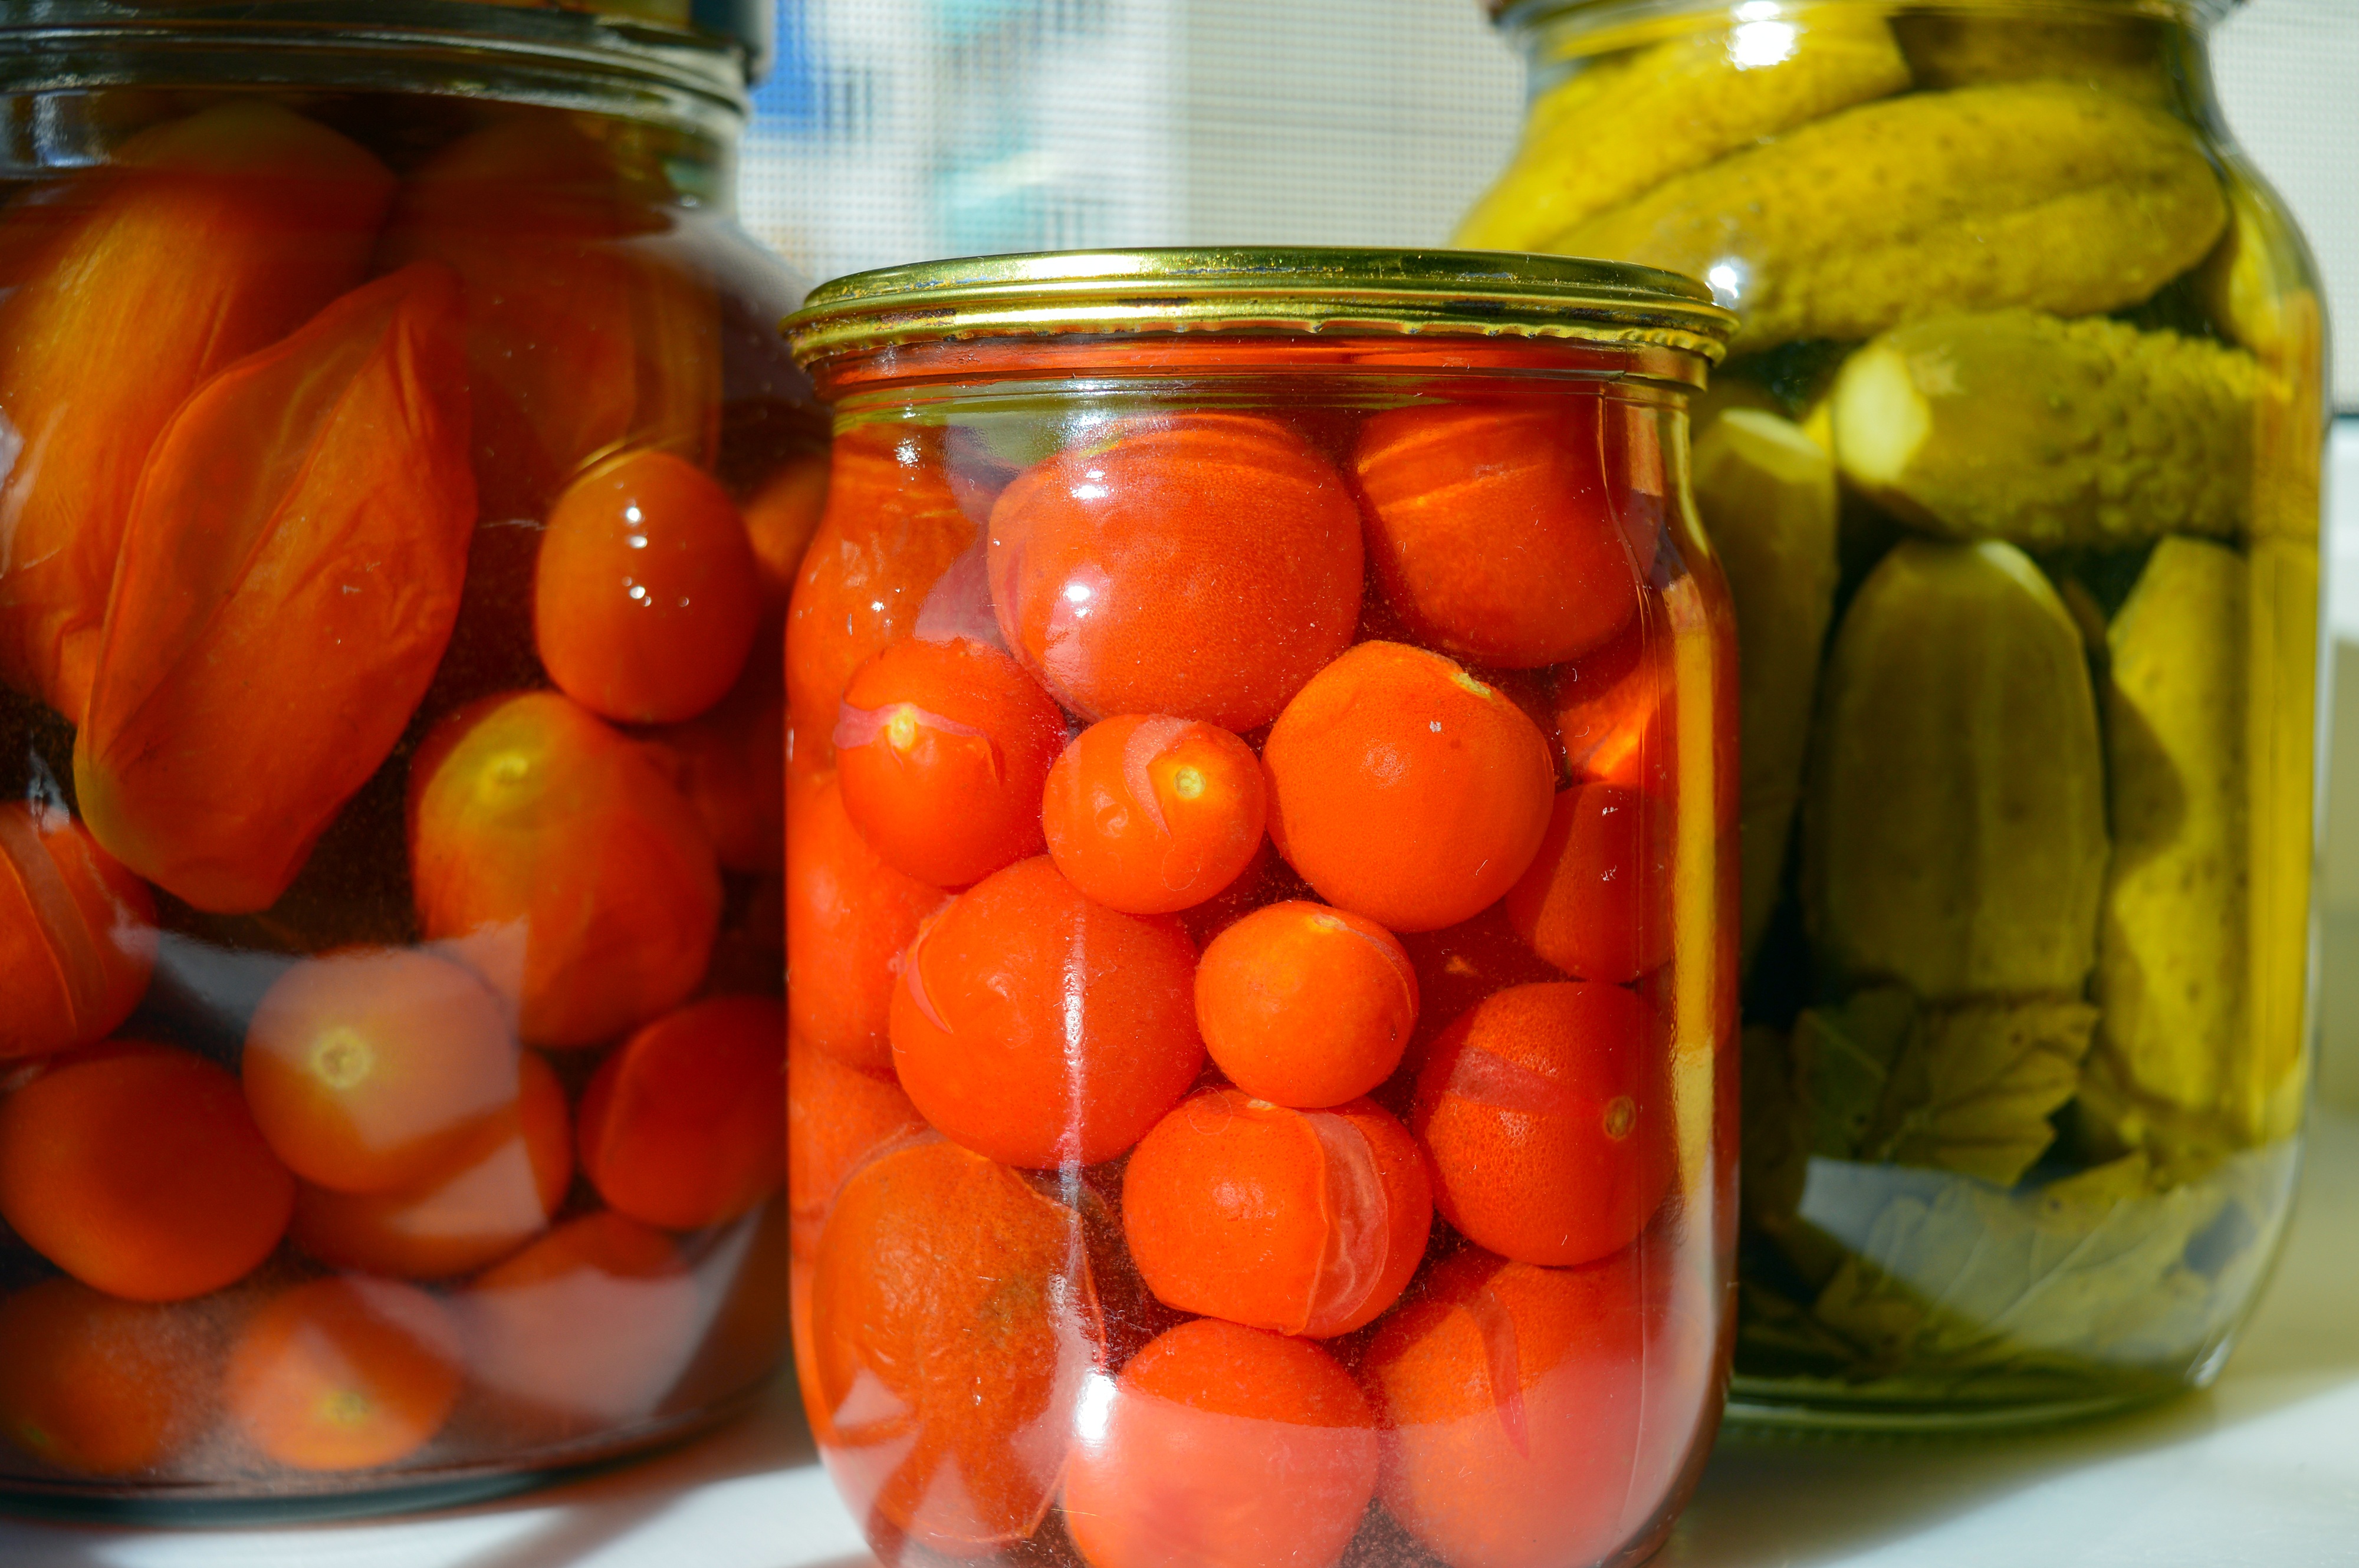
plant, fruit, home, ripe, dish, food, green, red, harvest, cooking, produce, vegetable, autumn, kitchen, delicious, tomato, nutrition, vegetables, dinner, tomatoes, pickles, vegetarian, conservation, canning, cherry, billet, cucumbers, appetizer, flowering plant, marinated, canned tomatoes, canned cucumbers, pickled tomatoes, marinated cucumbers, glass jars, pickles in a jar, blanks for the winter, useful, for gourmets, pickling, land plant, food preservation, tursu